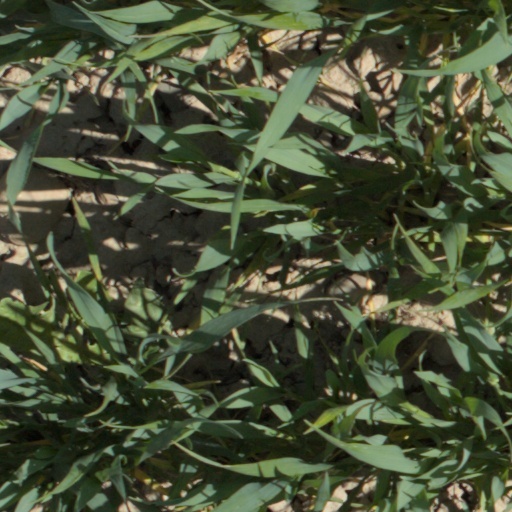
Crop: wheat